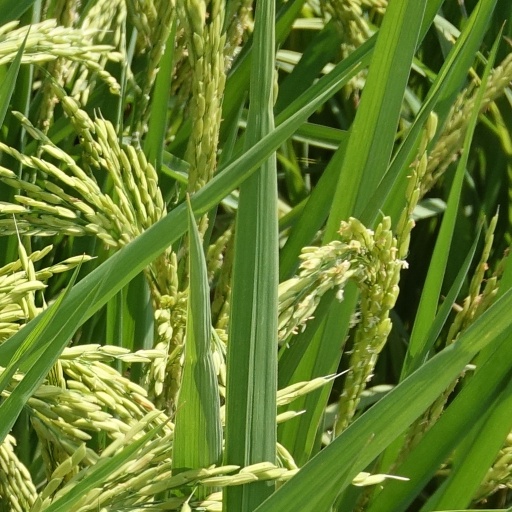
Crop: rice